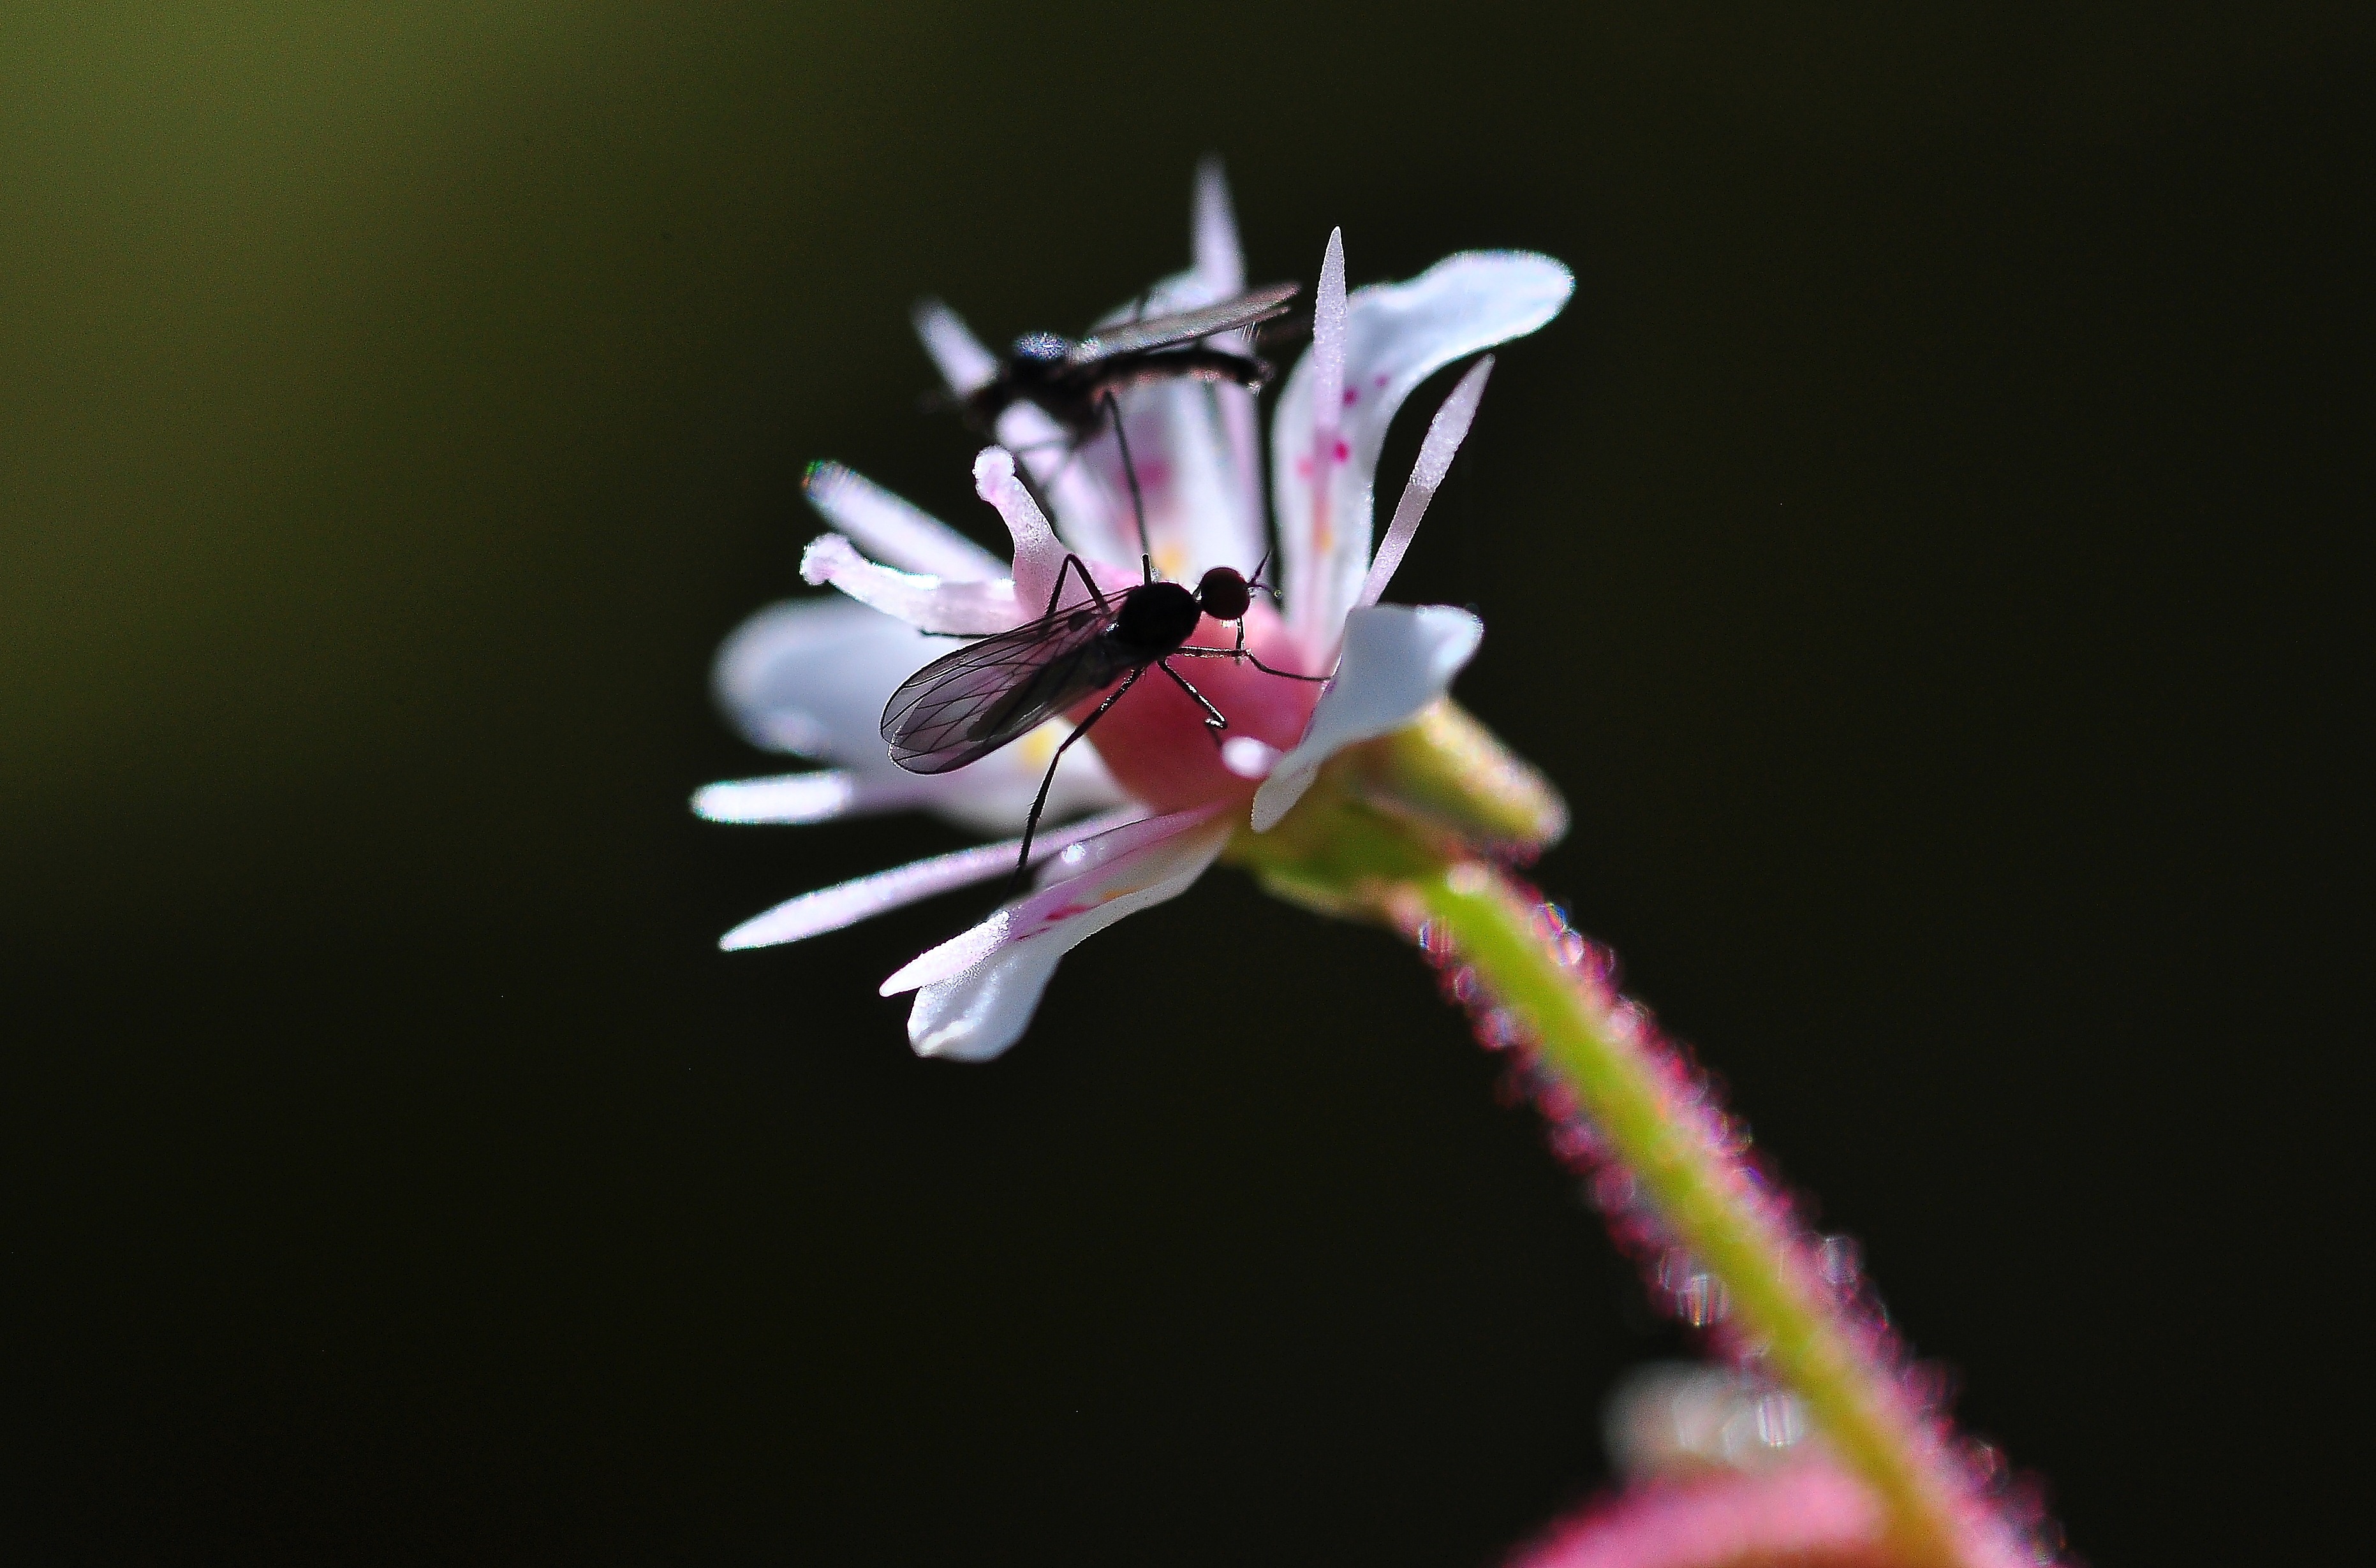
nature, blossom, plant, photography, leaf, flower, petal, red, macro, pink, flora, wildflower, flowers, close up, naturaleza, flores, nikond90, ggl1, gaby1, xovesphoto, gphoto, sigma105mm, macro photography, flowering plant, plant stem, land plant